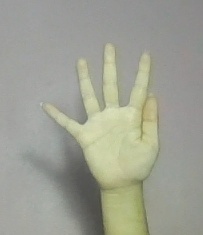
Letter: sheen